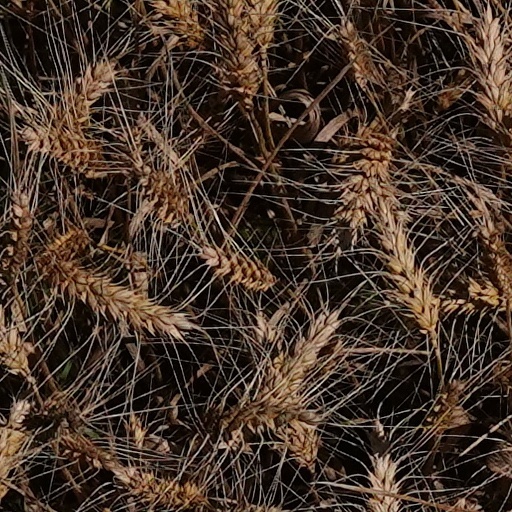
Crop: wheat